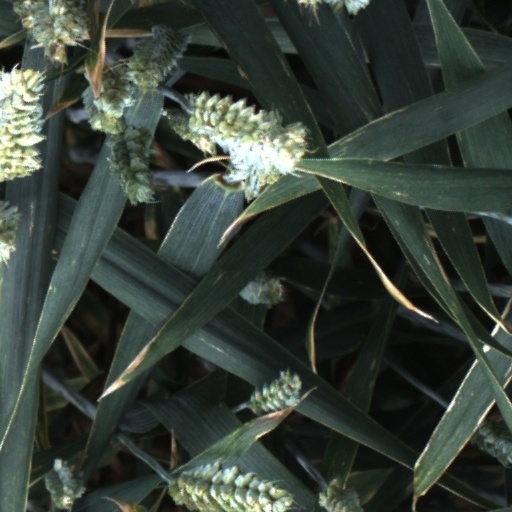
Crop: wheat